Thornton W. Burgess

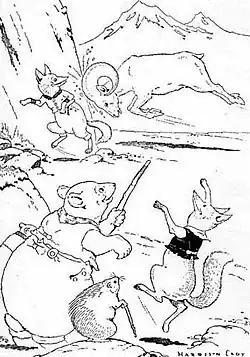
Harrison Cady's frontispiece to the "Mother West Wind "Where" Stories" depicting Burgess animal characters

Thornton Waldo Burgess (January 14, 1874 – June 5, 1965) was an American conservationist and author of children's stories. By the time he retired, he had written more than 170 books and 15,000 stories for his daily newspaper column.